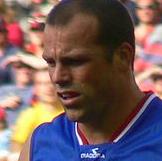
Age: 30